Echallens railway station

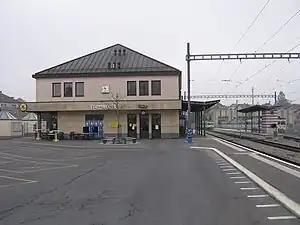
The station in 2011

Echallens railway station is a railway station in the municipality of Échallens, in the Swiss canton of Vaud. It is located on the Lausanne–Bercher line of the (LEB). The depot for the LEB is located at the station and approximately half all trains from Lausanne-Flon terminate here.